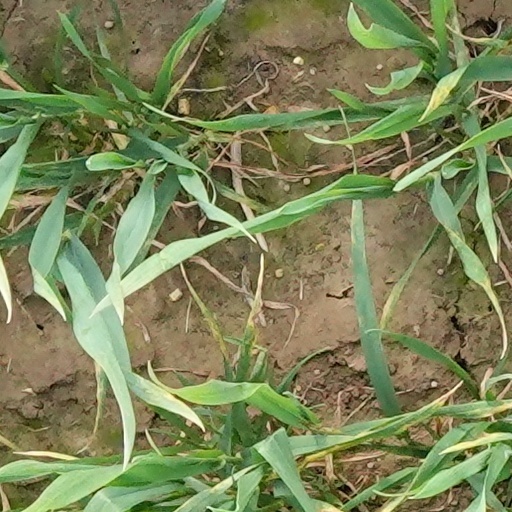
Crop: wheat